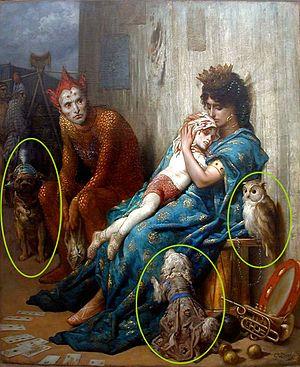
Gustave Doré, Les Saltimbanques. Huile sur toile. Dimensions
Les Saltimbanques est un tableau peint par Gustave Doré en 1874. Il représente une famille de saltimbanques frappée par la tragédie : un enfant mortellement blessé à la tête est tenu dans les bras de sa mère, à la suite d'un accident lors d'un numéro de funambule. Son père, assis et légèrement en retrait, assiste à la scène avec une profonde désolation.